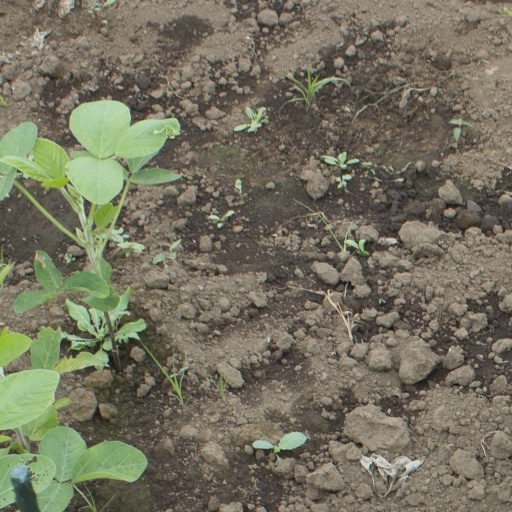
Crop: soybean